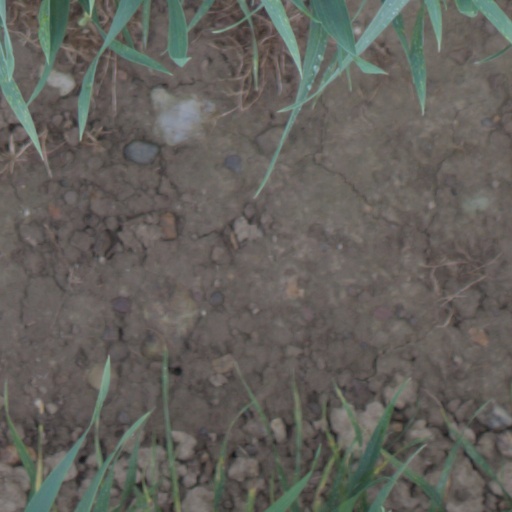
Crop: wheat